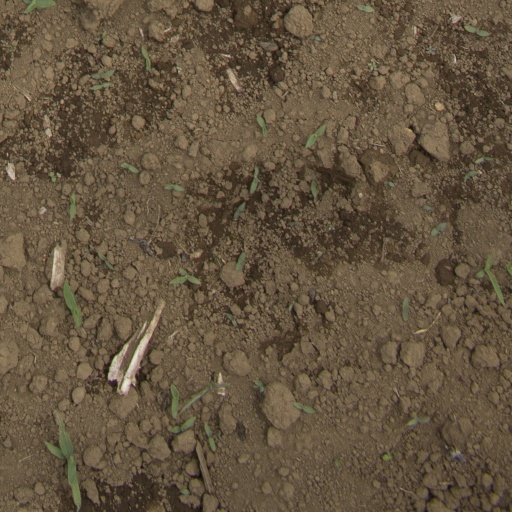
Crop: Jerusalem artichoke